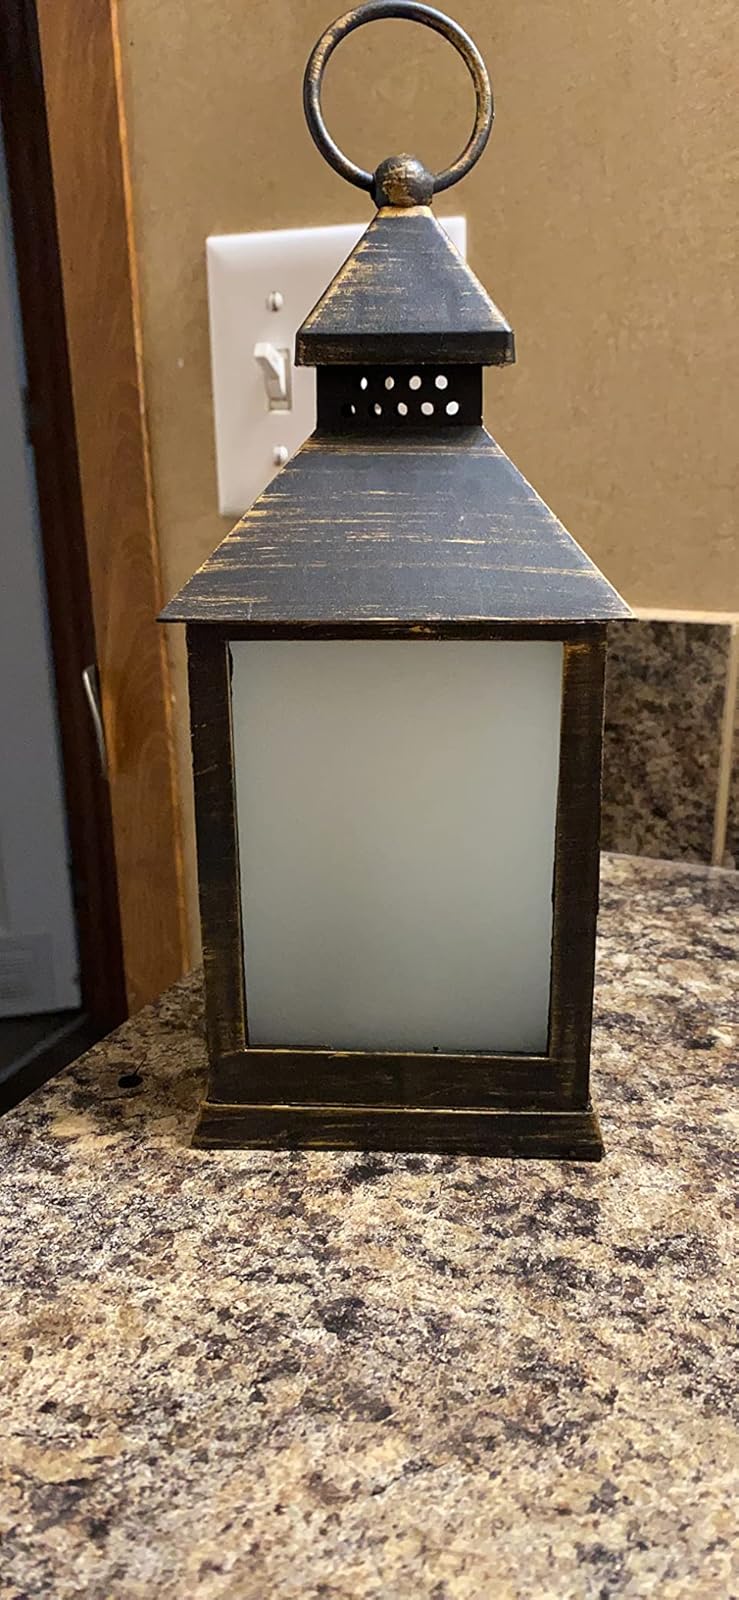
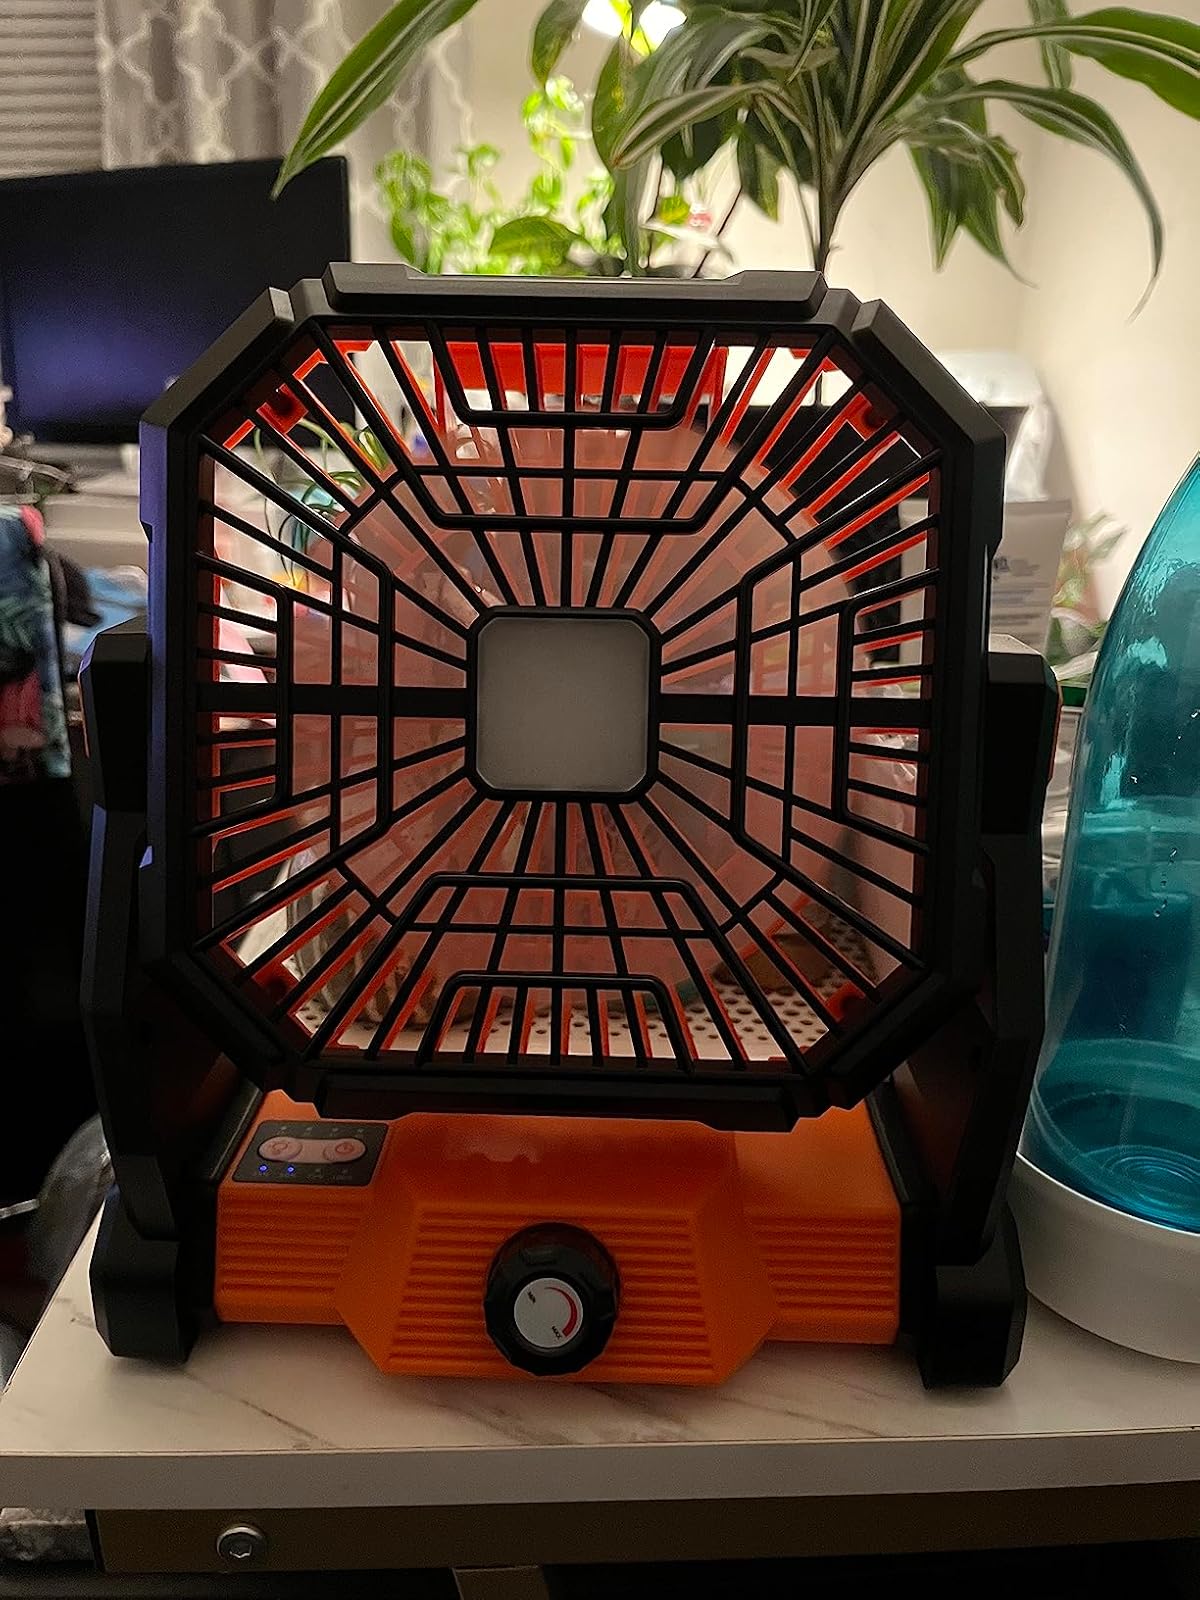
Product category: lantern
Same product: no